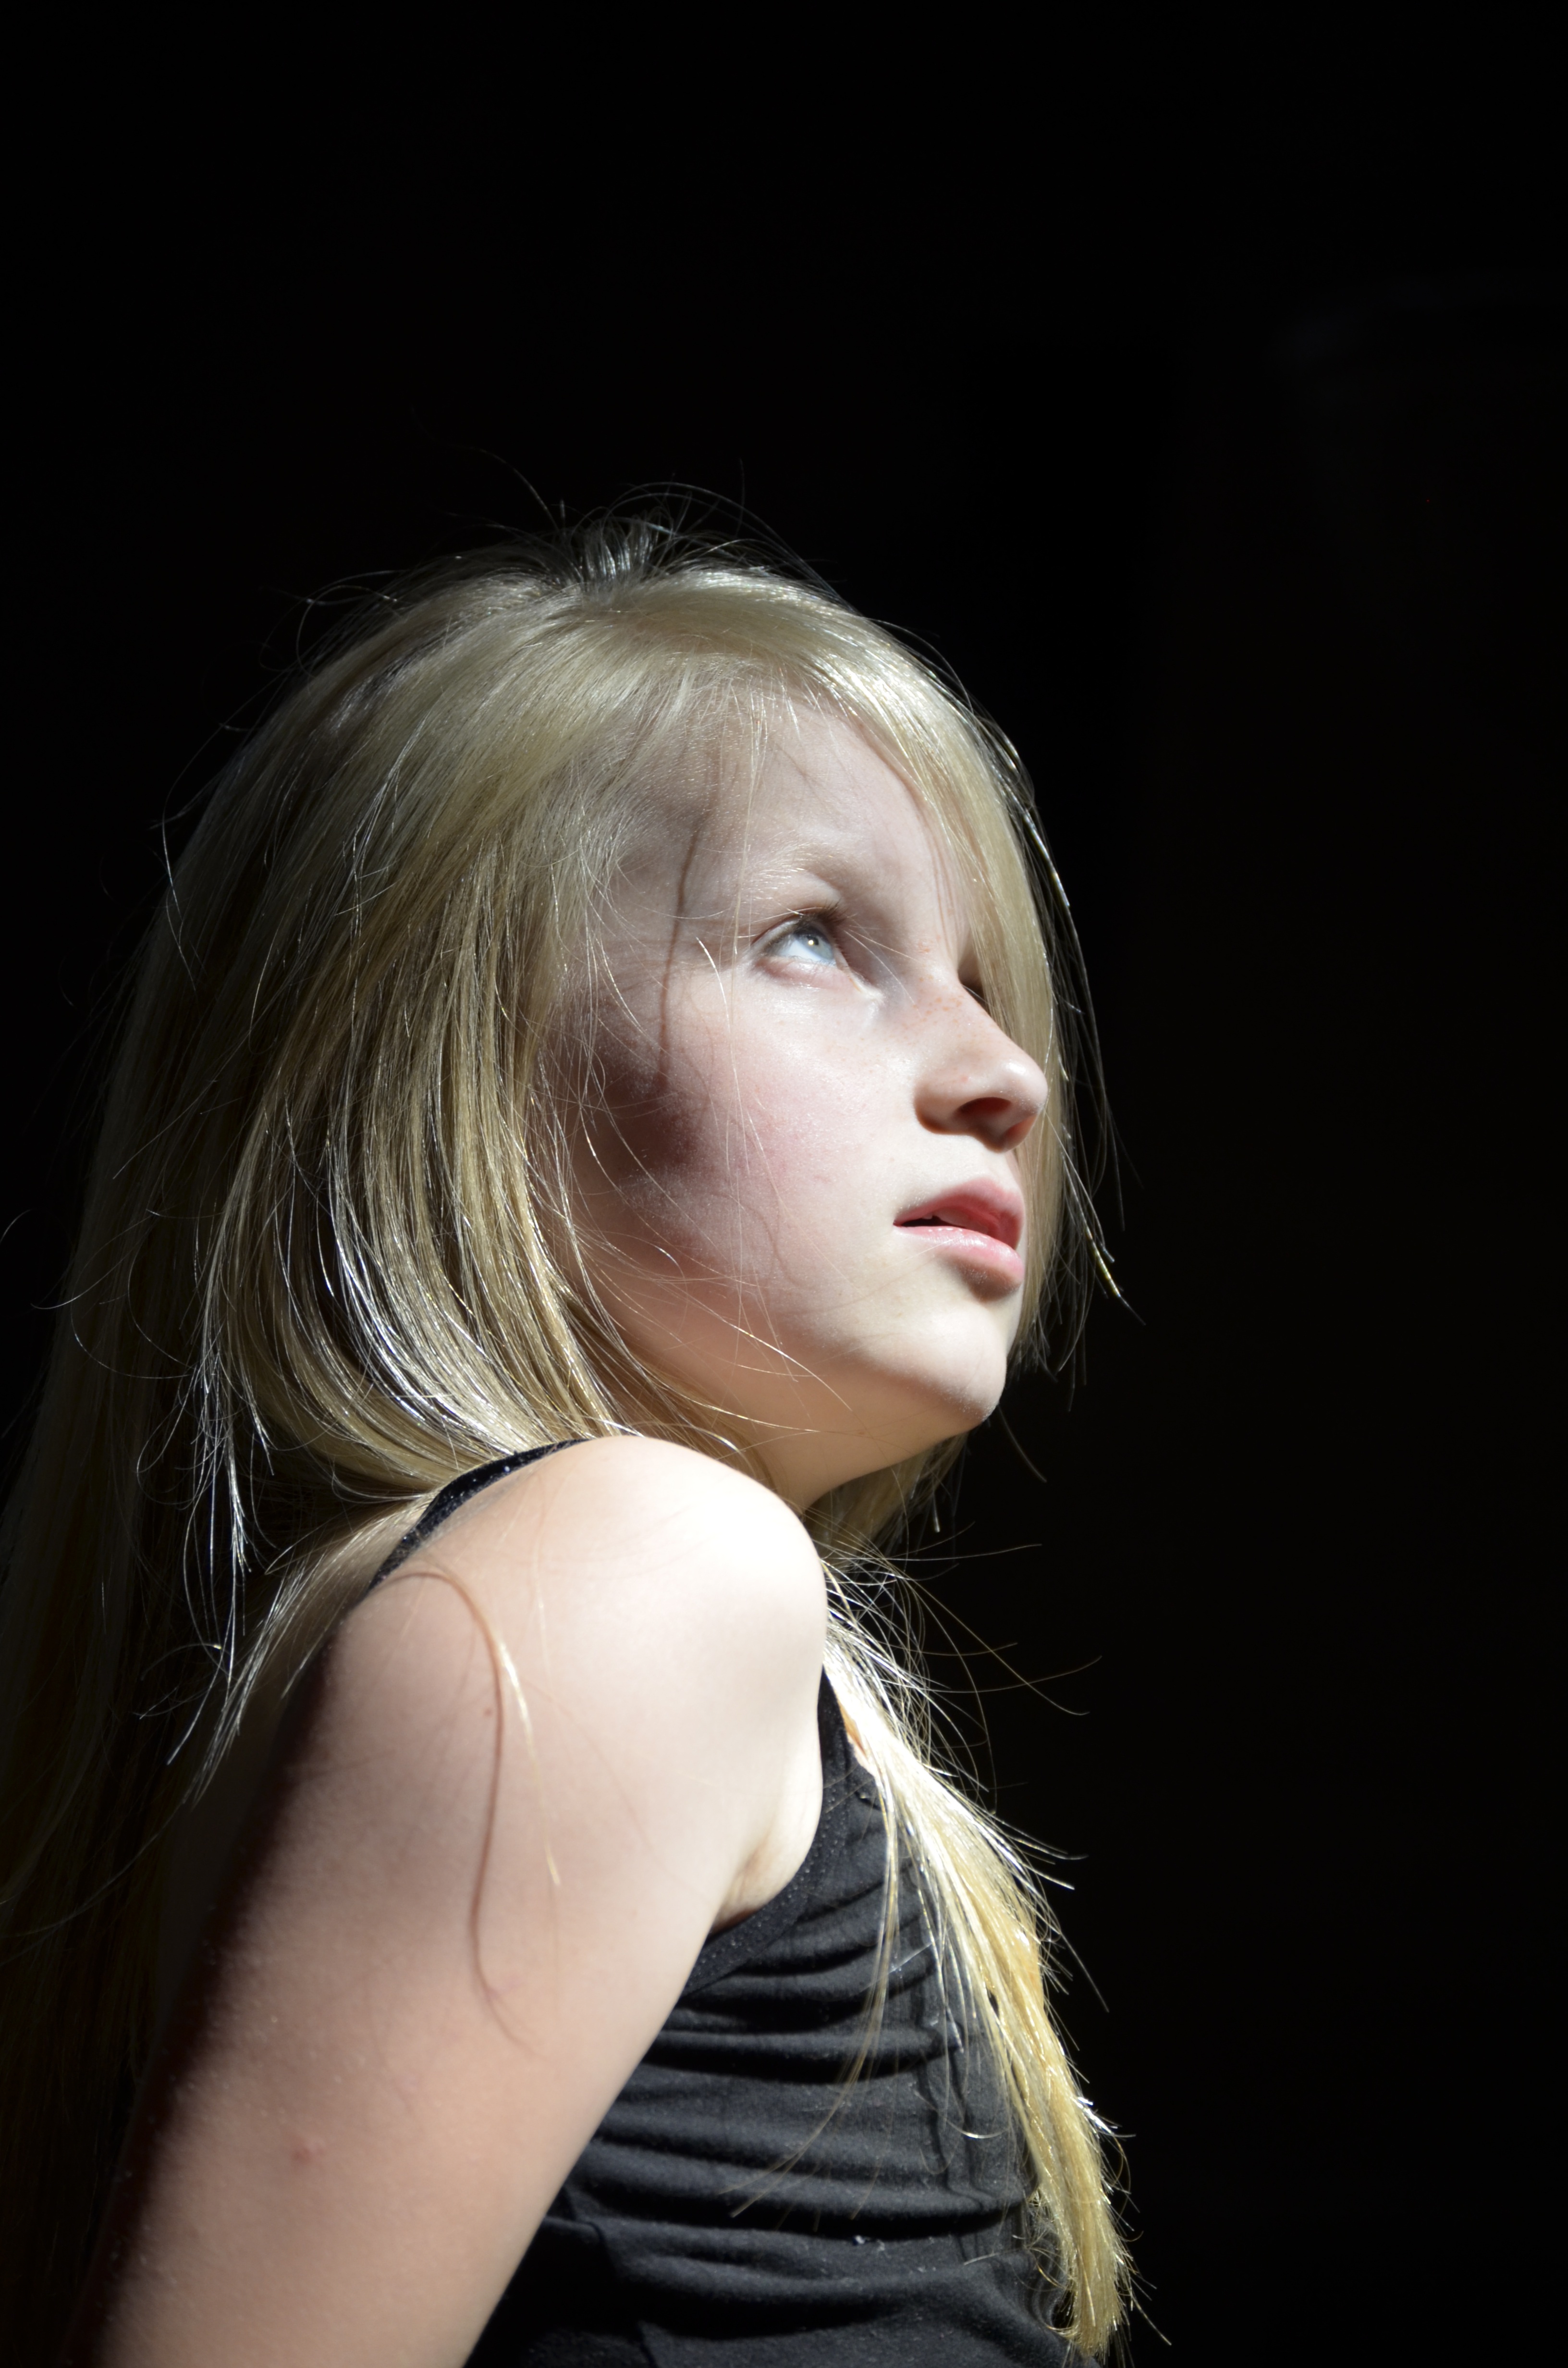
person, light, girl, woman, hair, photography, dark, portrait, model, child, fashion, lady, close, lighting, facial expression, hairstyle, smile, long hair, face, eye, head, beauty, blond, photo shoot, brown hair, portrait photography, art model